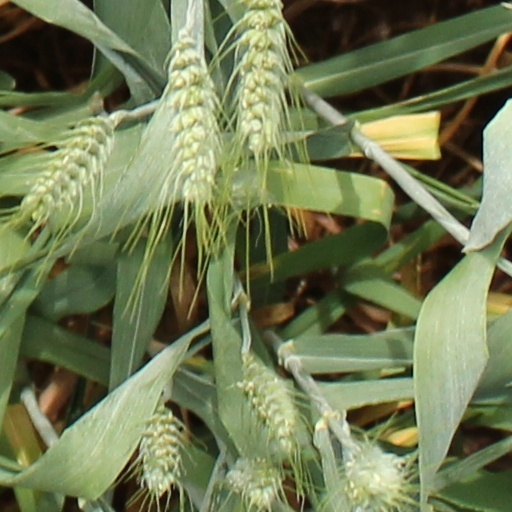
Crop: wheat